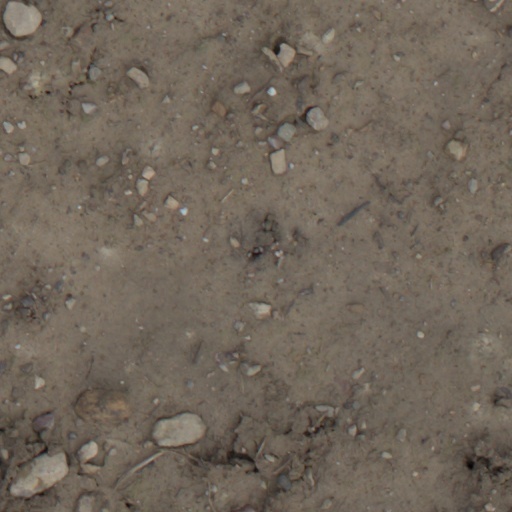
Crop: wheat